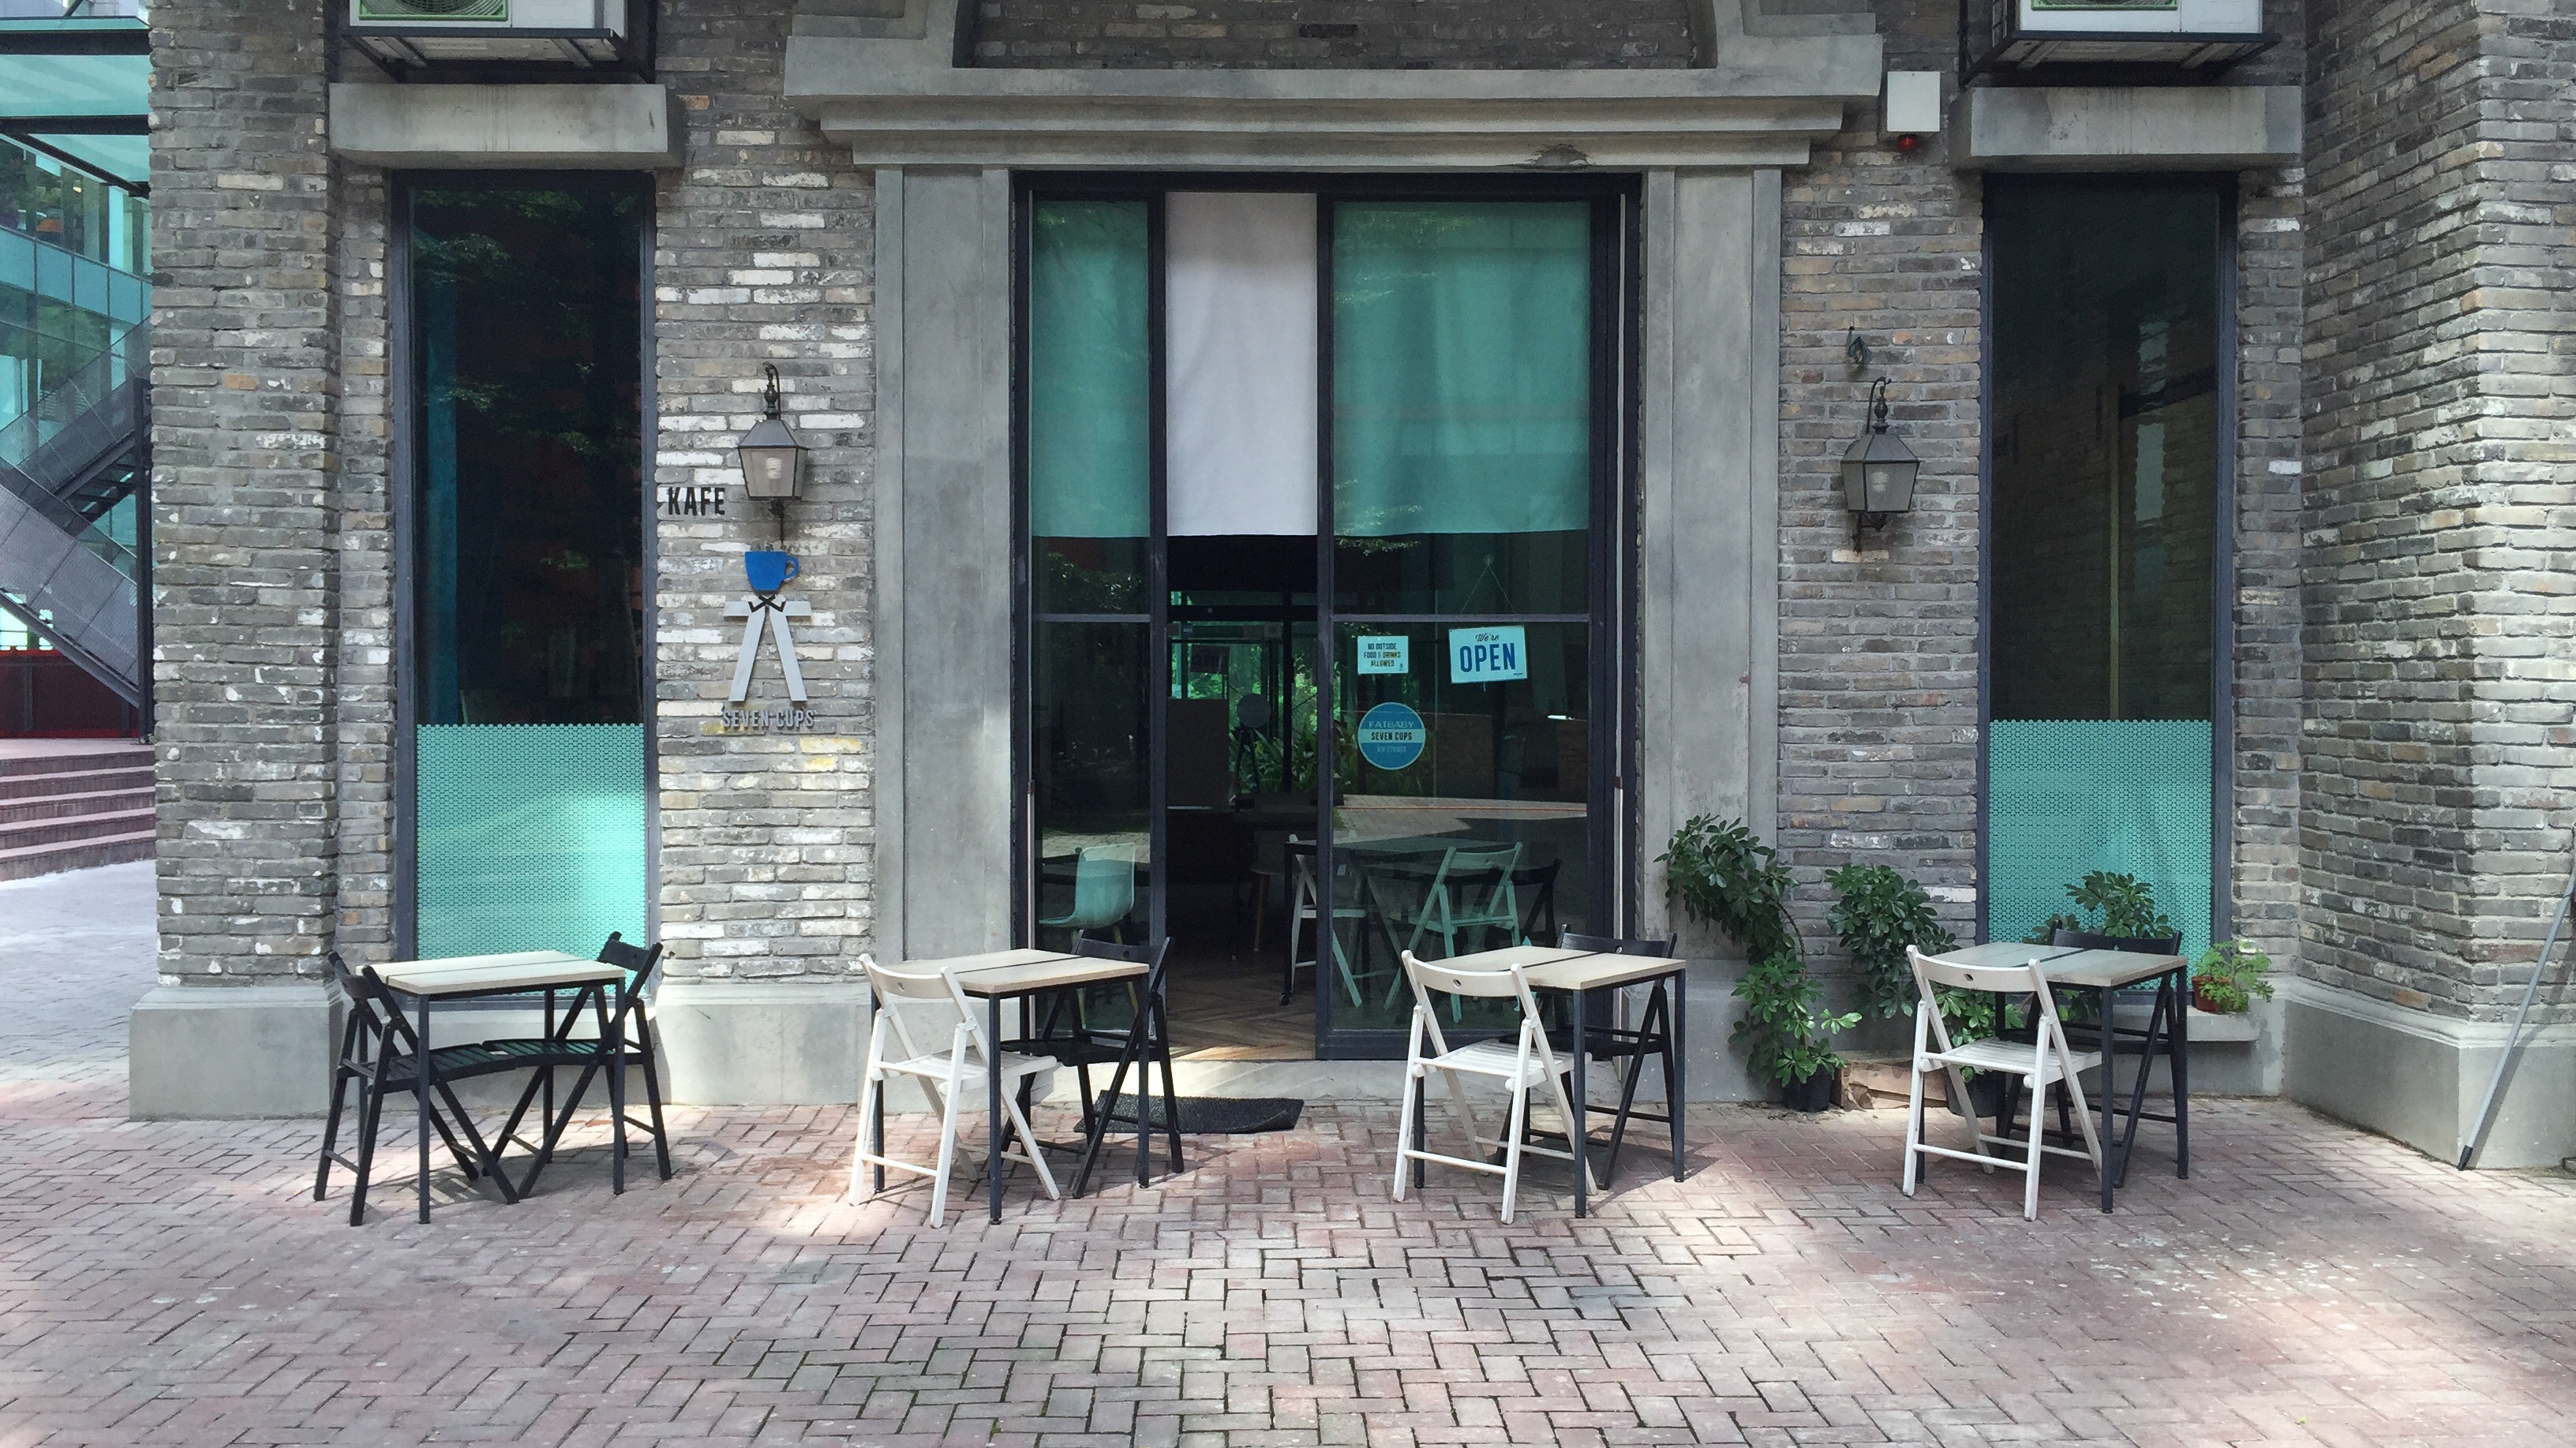
outdoor, cafe, coffee shop, restaurant, facade, property, interior design, courtyard, condominium, real estate, small business